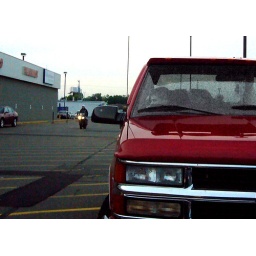
The boy in the red truck